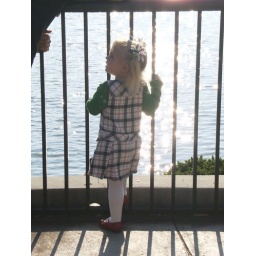
Getting a leason in male and female ducks from Howie.